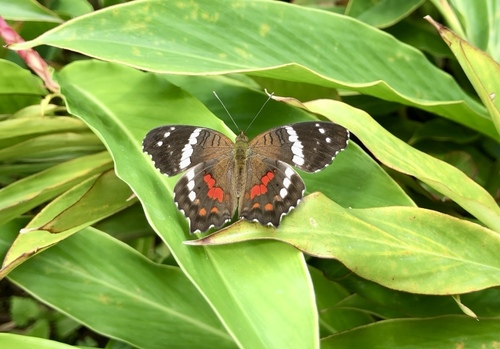
Scientific name: Anartia fatima
Common name: Banded peacock
Family: Nymphalidae
Order: Lepidoptera
Pollinator type: Primary pollinator
Habitat: Open areas and gardens
Geographic range: South America
Conservation status: Least Concern